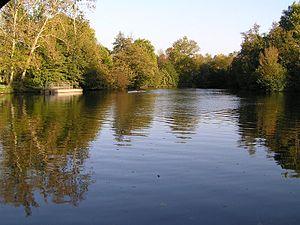
La Charente est un fleuve français du Bassin aquitain. Prenant sa source à Chéronnac dans la Haute-Vienne à 295 mètres d'altitude, elle traverse ensuite les départements de la Charente, une petite partie de la Vienne, la Charente à nouveau, la Charente-Maritime avant de se jeter dans l'océan Atlantique entre Port-des-Barques et Fouras par un large estuaire.